Mons Claudianus

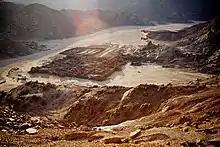
View of Mons Claudianus from the northeast

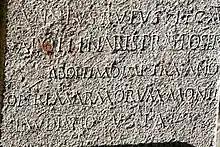
Roman inscription “Marmorum Monti Claudiano” and it translates: "Annius Rufus, a centurion of the 15th legion, a paepositus of Apollinaris, fulfilled with a willing heart the vow made by the excellent emperor Trajan to work on the marbles at Mont Claudian."

Mons Claudianus was a Roman quarry in the eastern desert of Egypt. It consisted of a garrison, a quarrying site, and civilian and workers' quarters. Granodiorite was mined for the Roman Empire where it was used as a building material. Mons Claudianus is located in the mountains of the Egyptian Eastern desert about midway between the Red Sea and Qena, in the present day Red Sea Governorate. Today tourists can see fragments of granite, with several artifacts such as a broken column. A number of texts written on broken pottery (ostraca) have been discovered at the site.